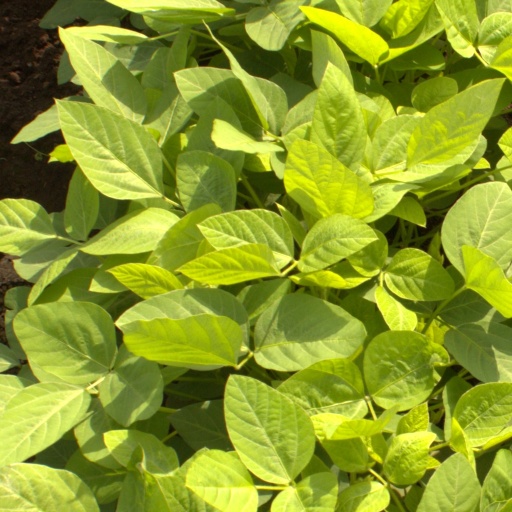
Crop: soybean